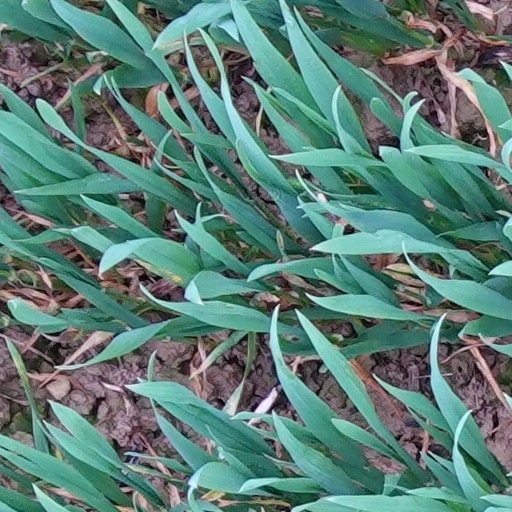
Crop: wheat